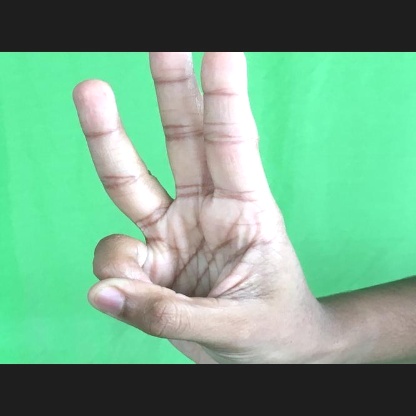
Mudra: Trishulam